Schauspiel Köln

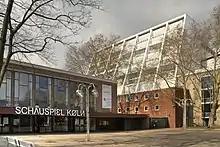

The history of the Cologne theater begins in the Middle Ages. The first house was built in 1782, which was later called "Komödienstraße". A successor building from 1829 was destroyed in 1869 in a fire. In 1872, a new house was built in the Glockengasse (an historic street).